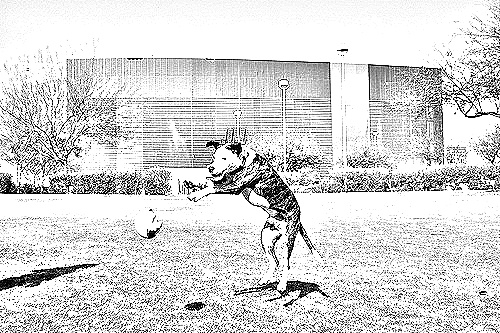
Portrait style: Sketch Portrait